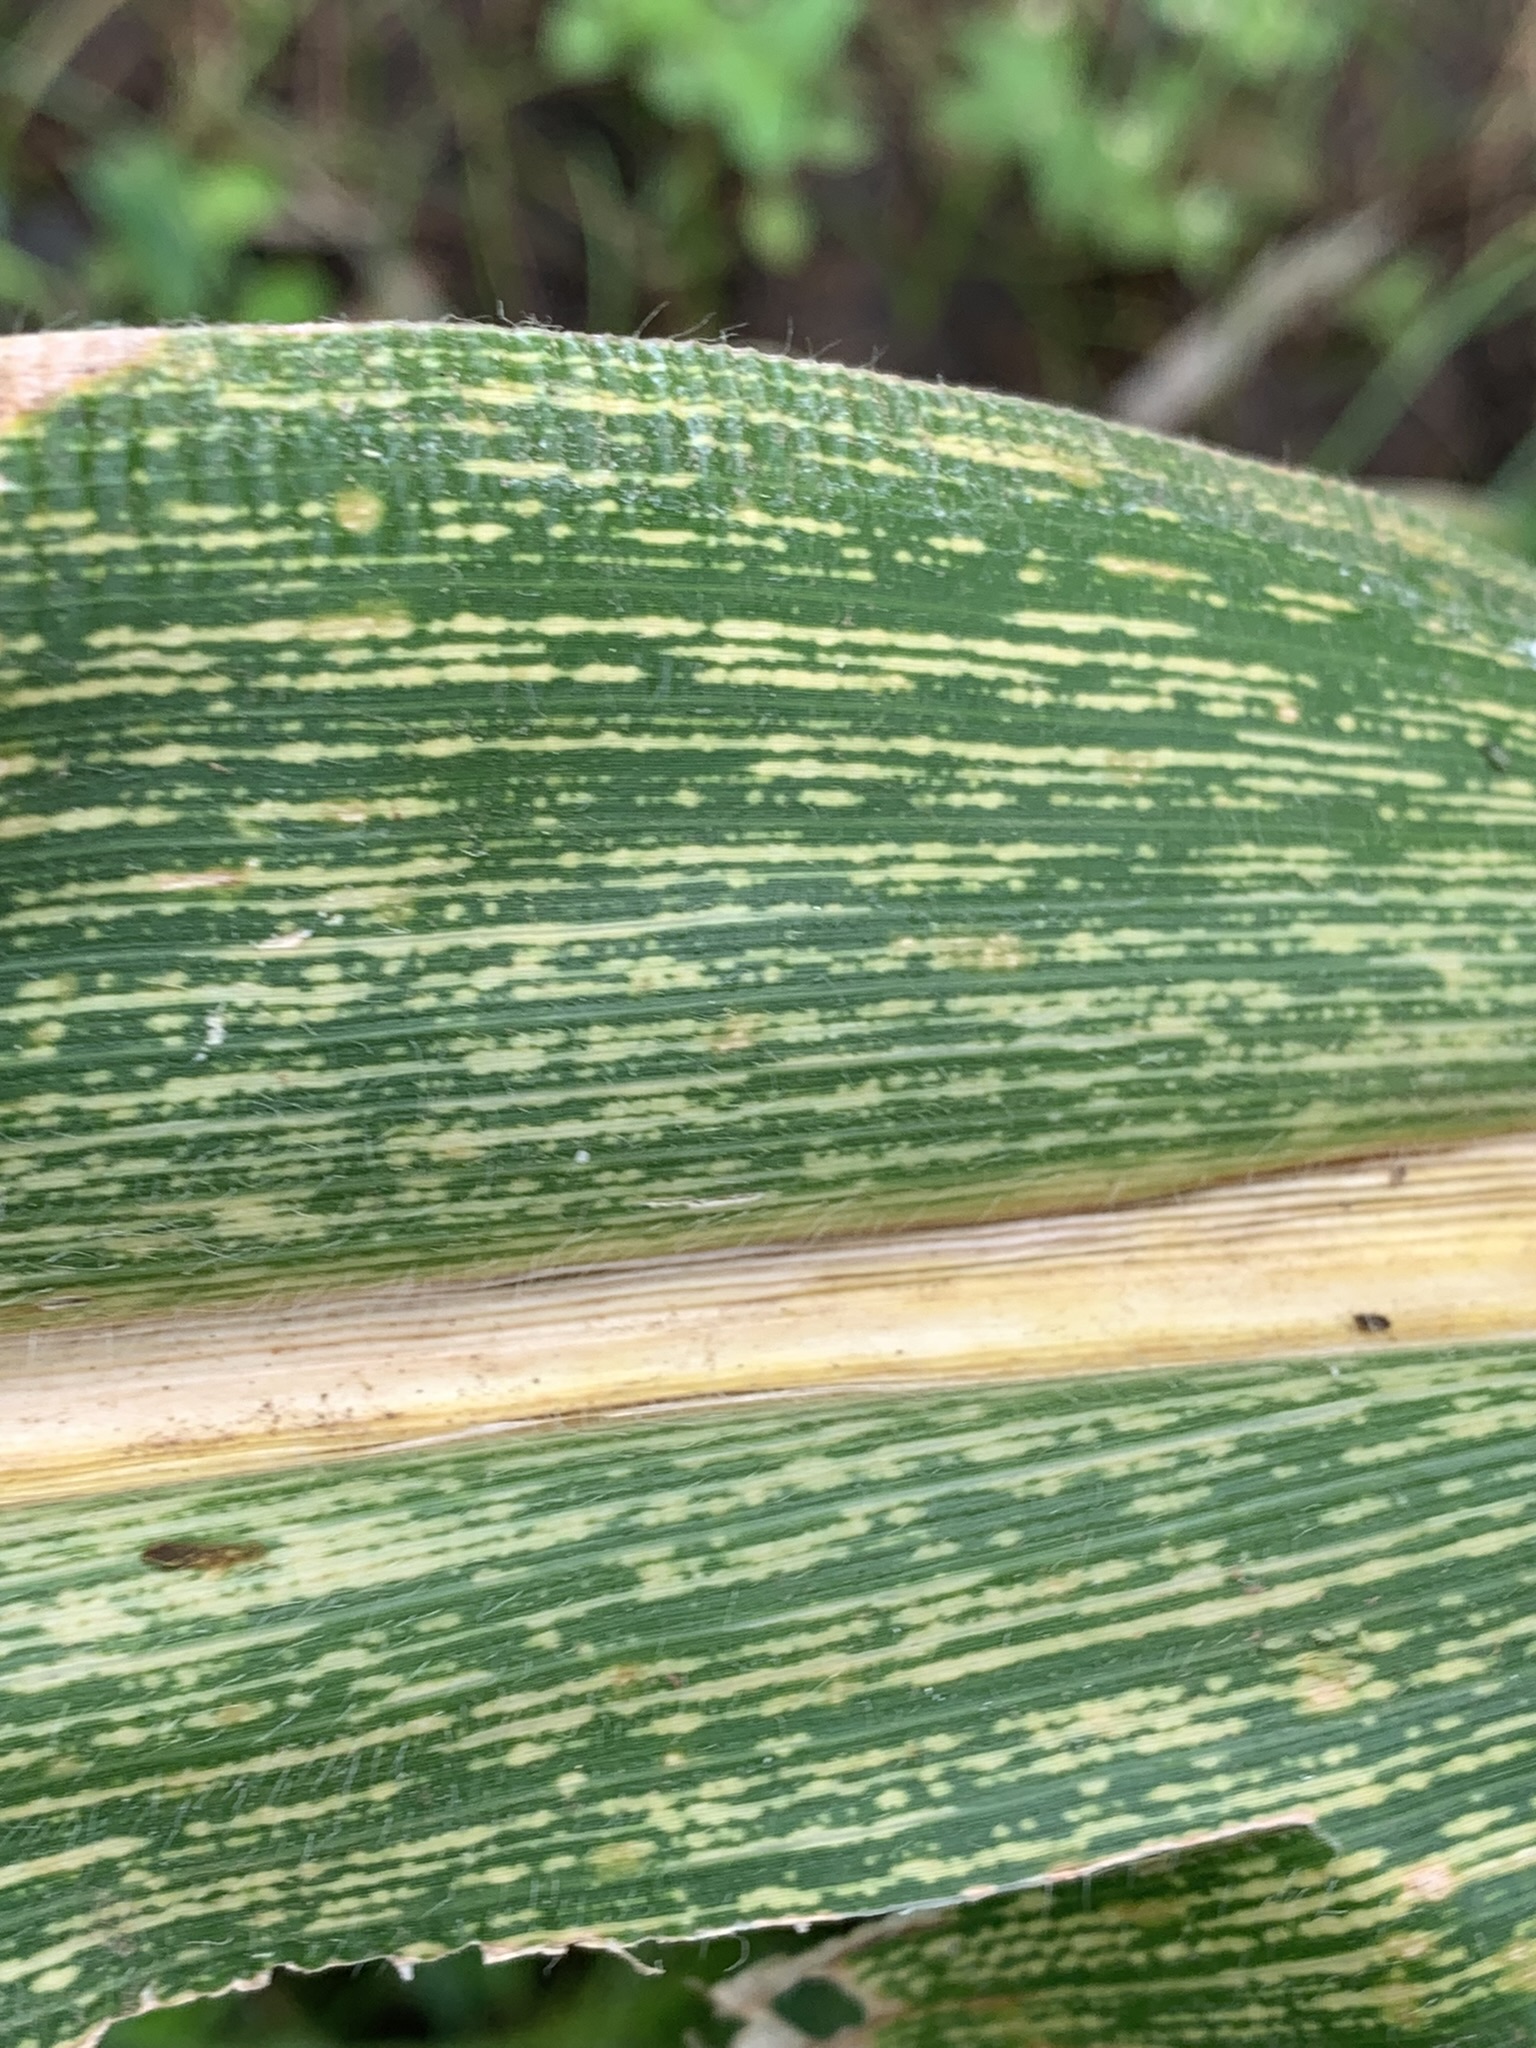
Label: MSV